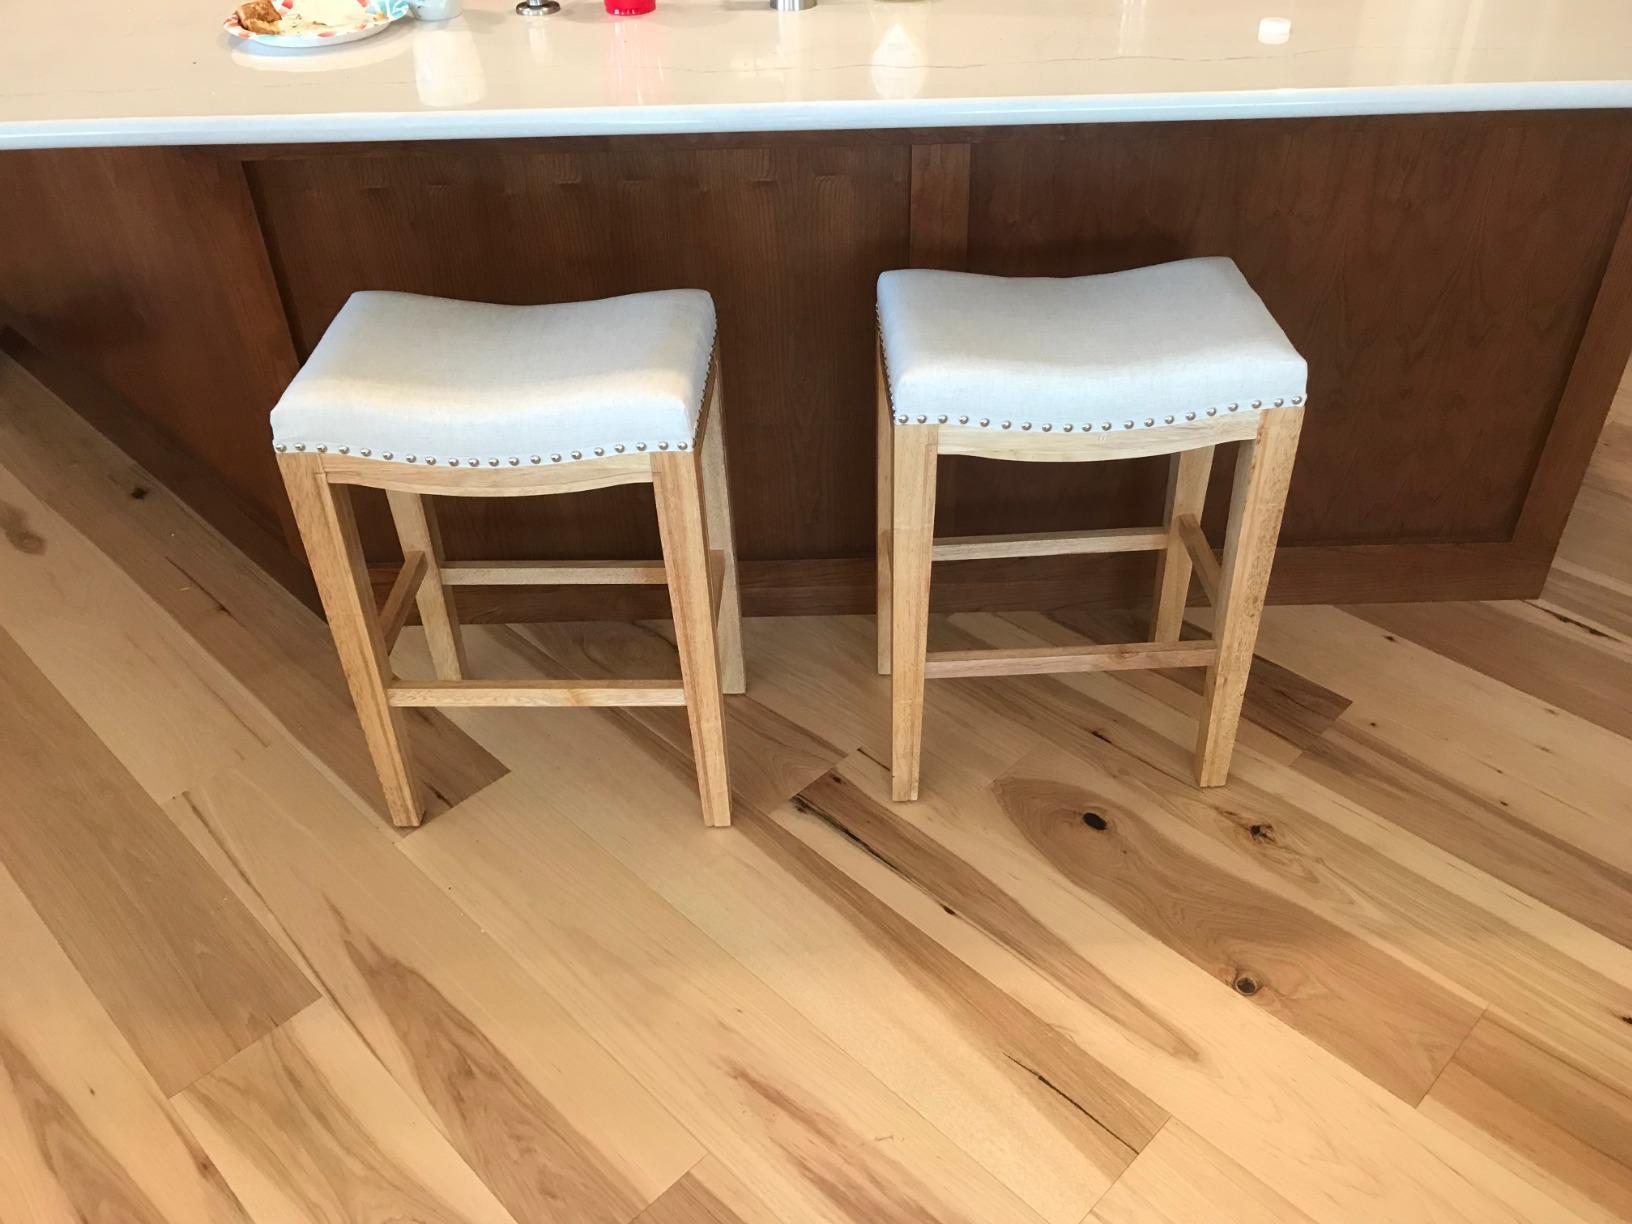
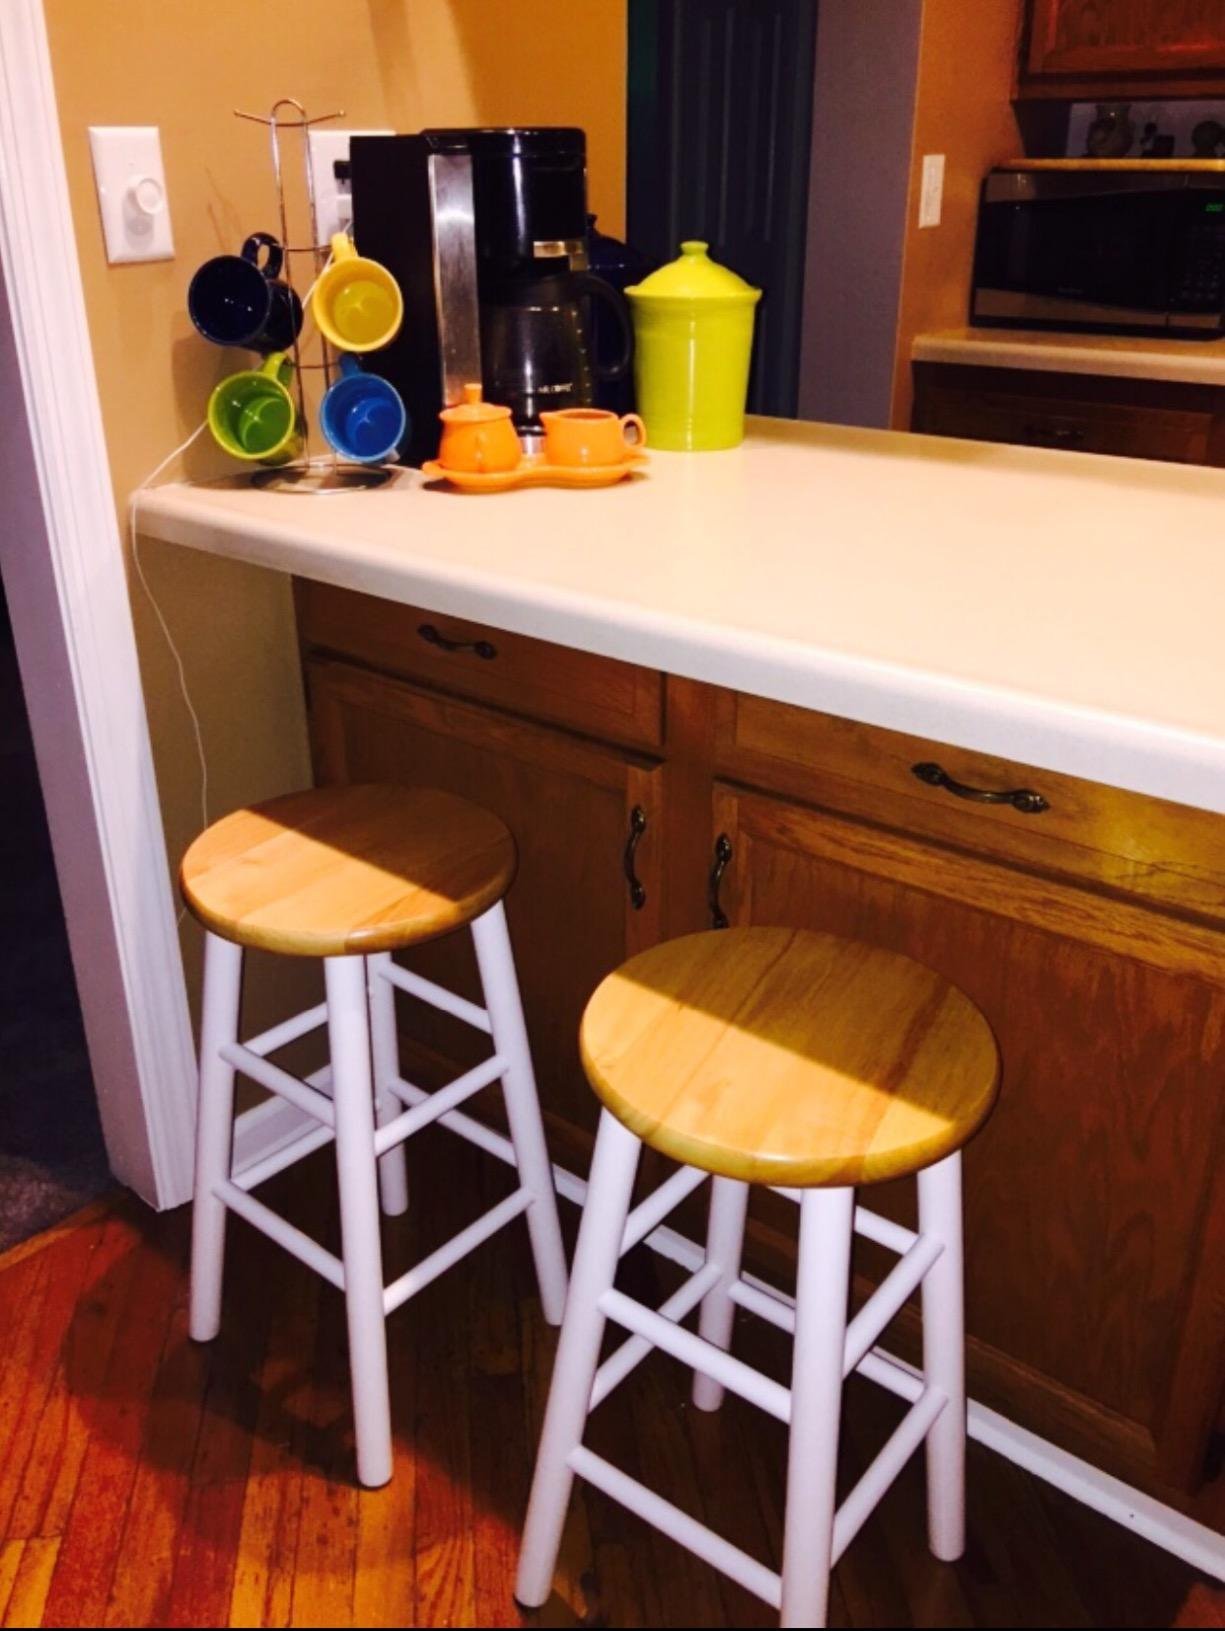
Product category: stool
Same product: no